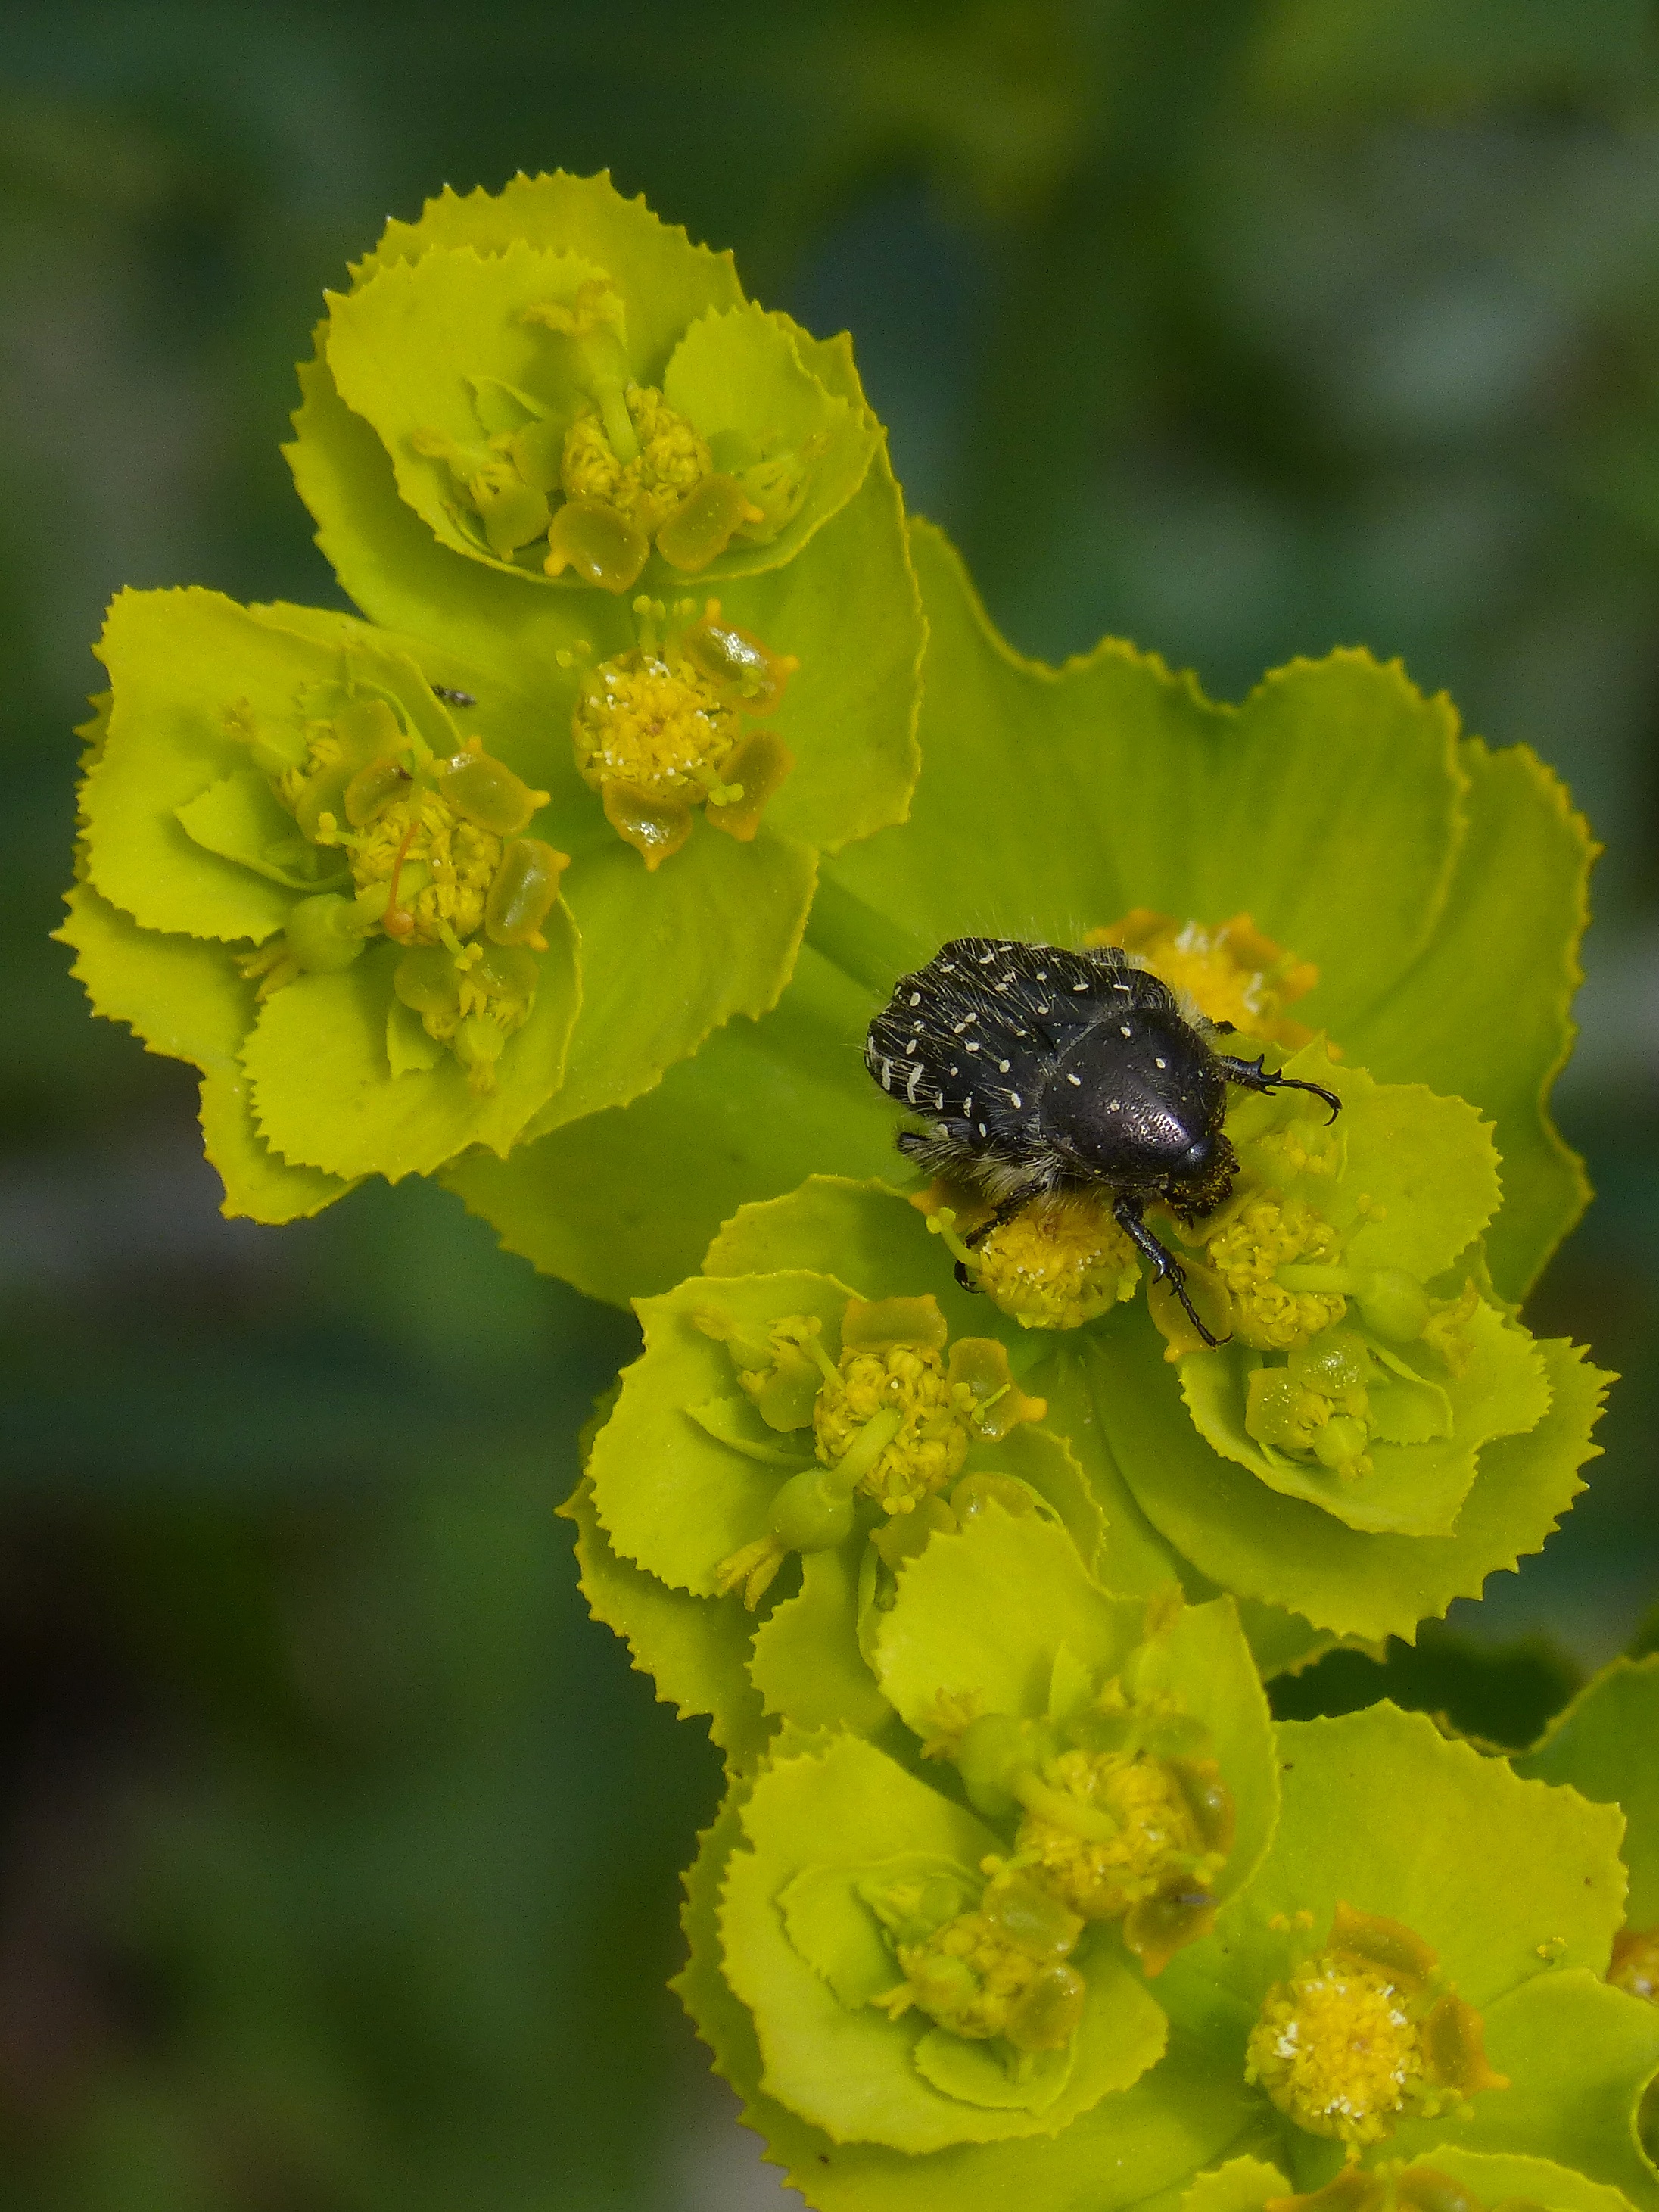
blossom, plant, flower, pollen, produce, insect, botany, yellow, flora, invertebrate, wildflower, bee, beetle, nectar, coleoptera, macro photography, flowering plant, honey bee, libar, oxythyrea funesta, land plant, membrane winged insect